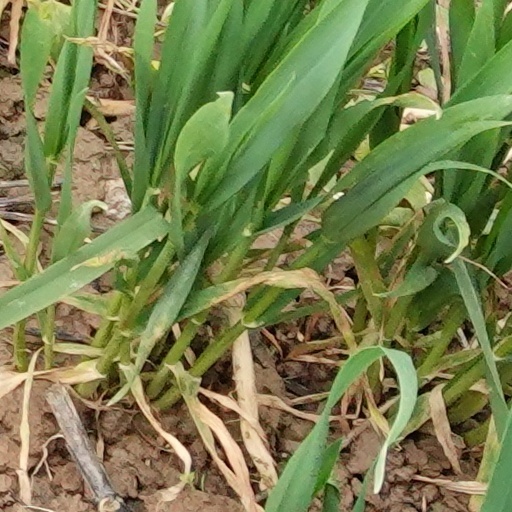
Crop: wheat